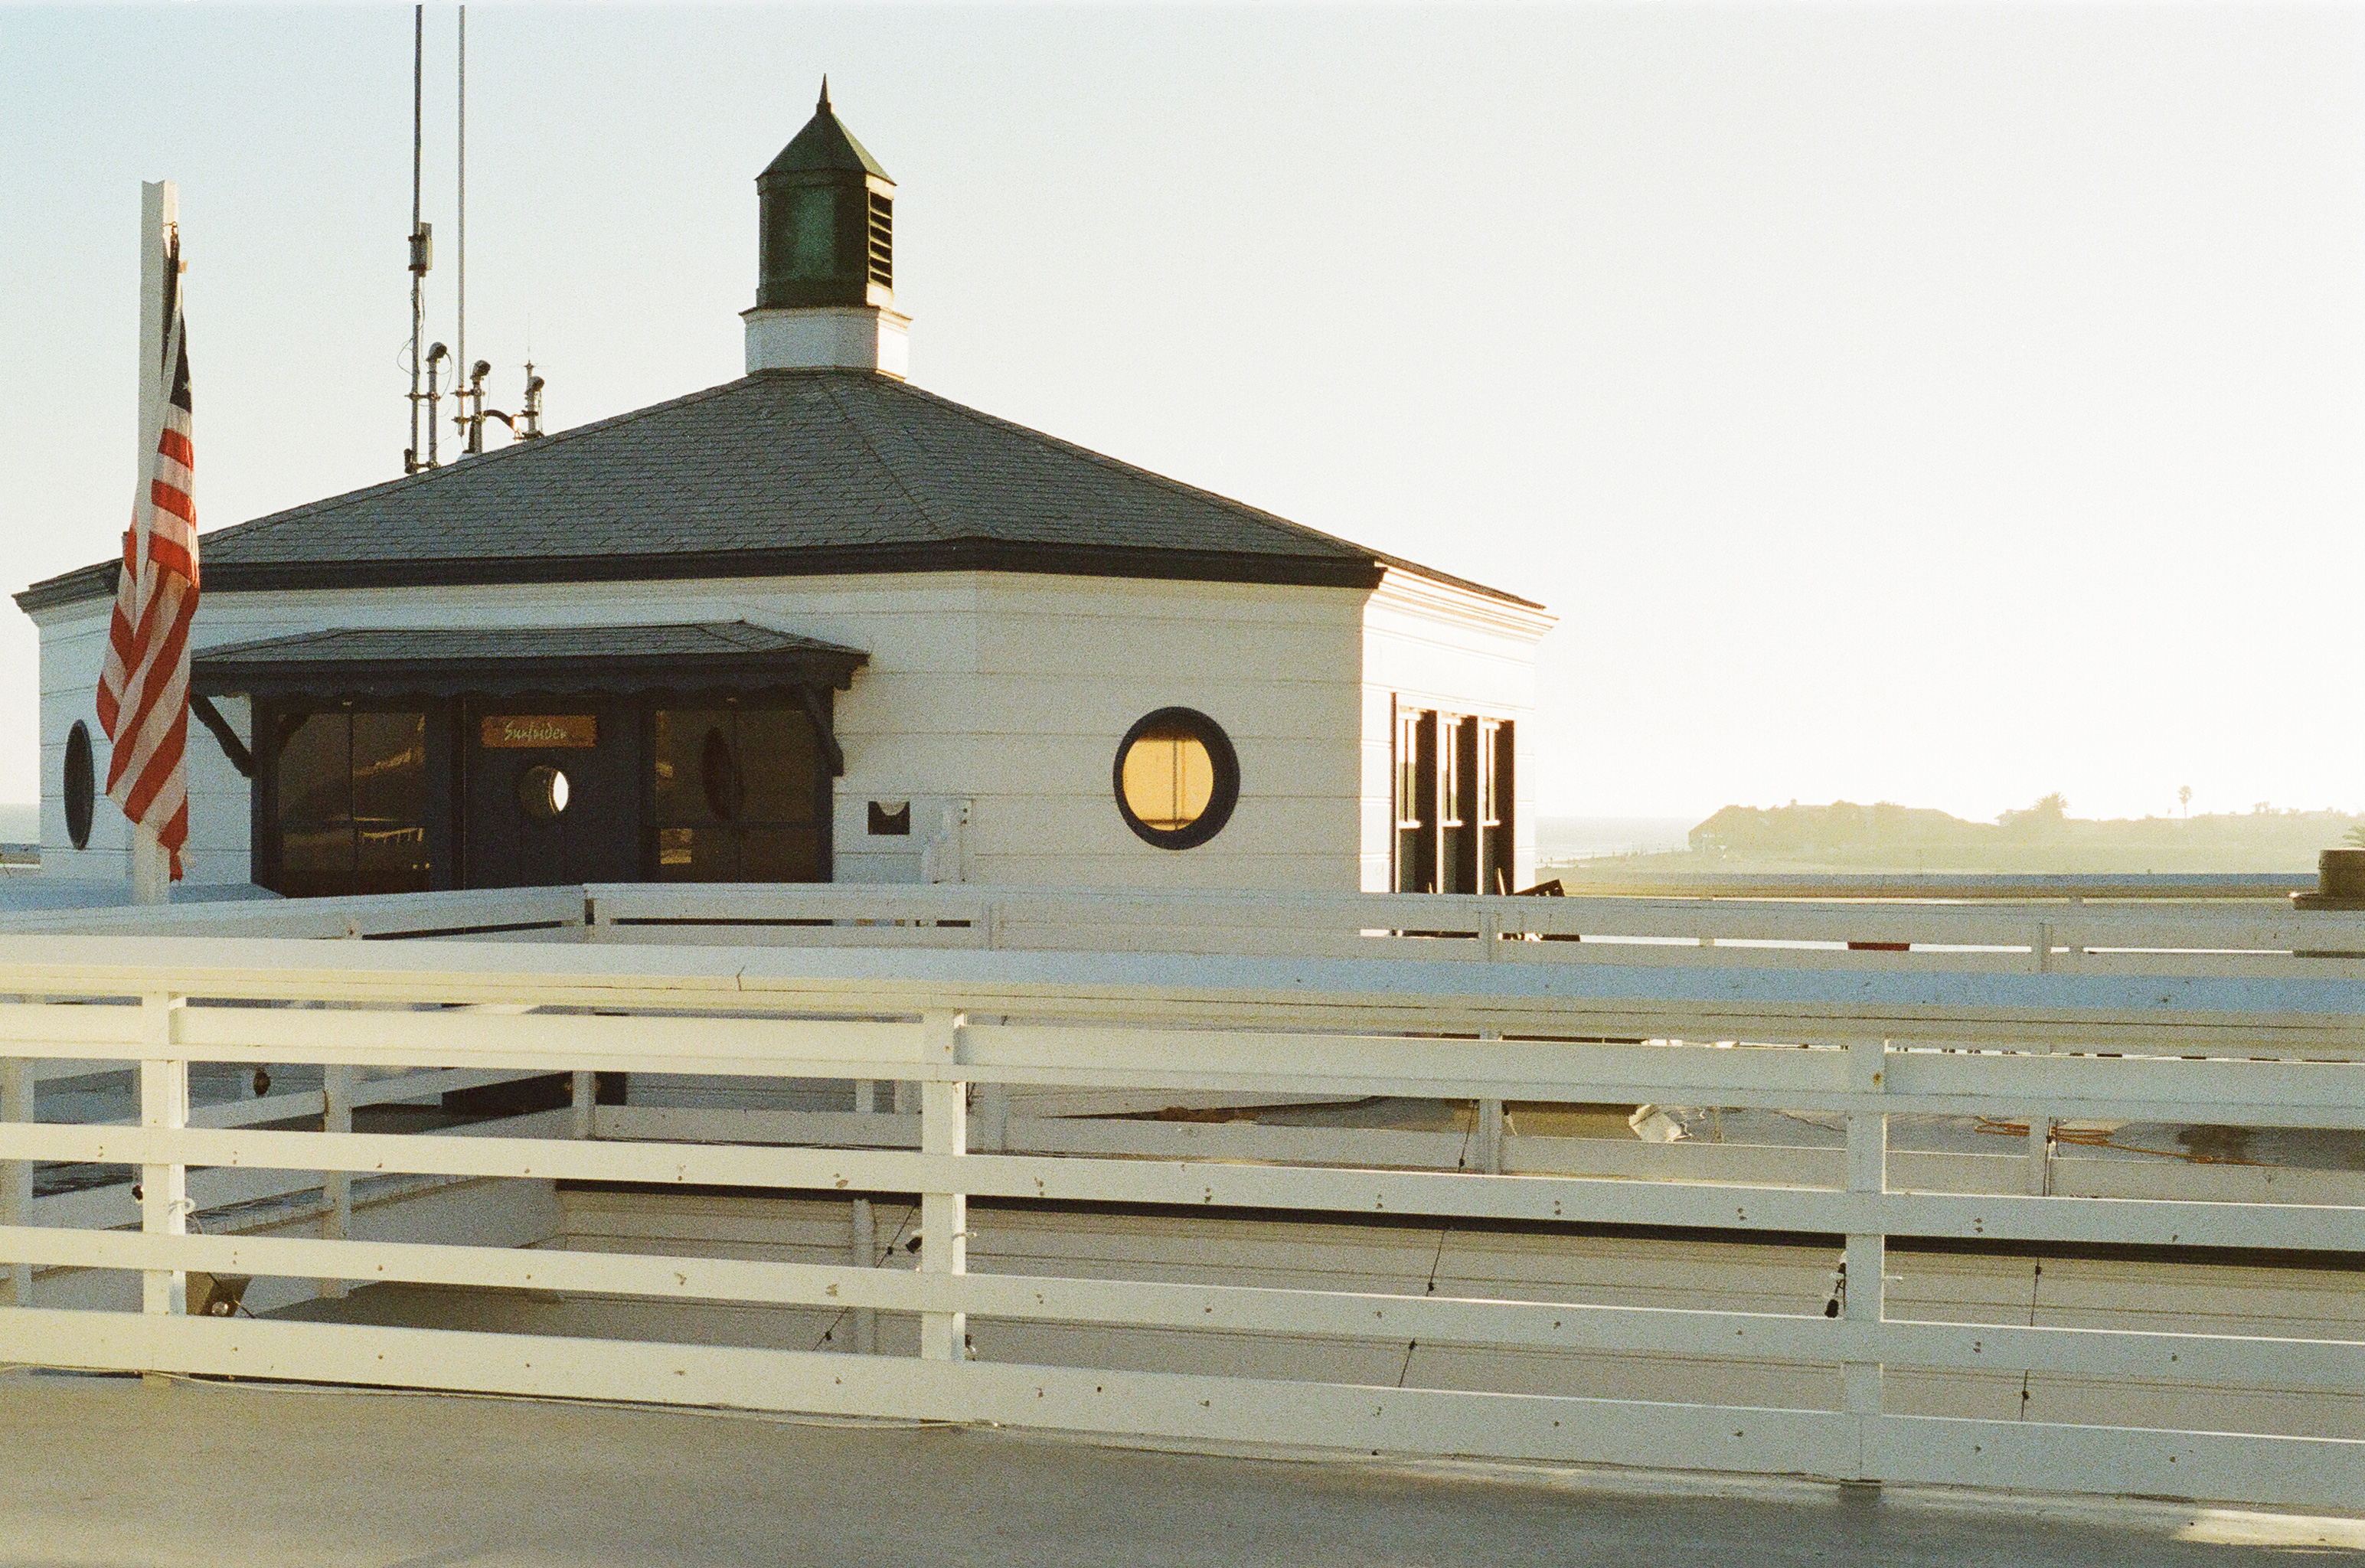
beach, sea, wood, house, building, cottage, usa, property, church, chapel, place of worship, surfrider